The Advertiser (Adelaide)

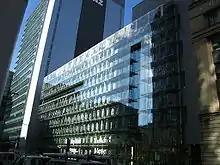
The office of "The Advertiser" in Waymouth Street, Adelaide

An early major daily colonial newspaper, "The Adelaide Times", ceased publication on 9 May 1858. Shortly afterwards, Reverend John Henry Barrow, a former editor of the "South Australian Register" founded the morning newspaper "The South Australian Advertiser" and a companion weekly "The South Australian Weekly Chronicle." The original owners were Barrow and Charles Henry Goode, and the first issues were published on 12 July 1858 and 17 July 1858 respectively. It initially consisted of four pages, each of seven columns, and cost 4 pence.